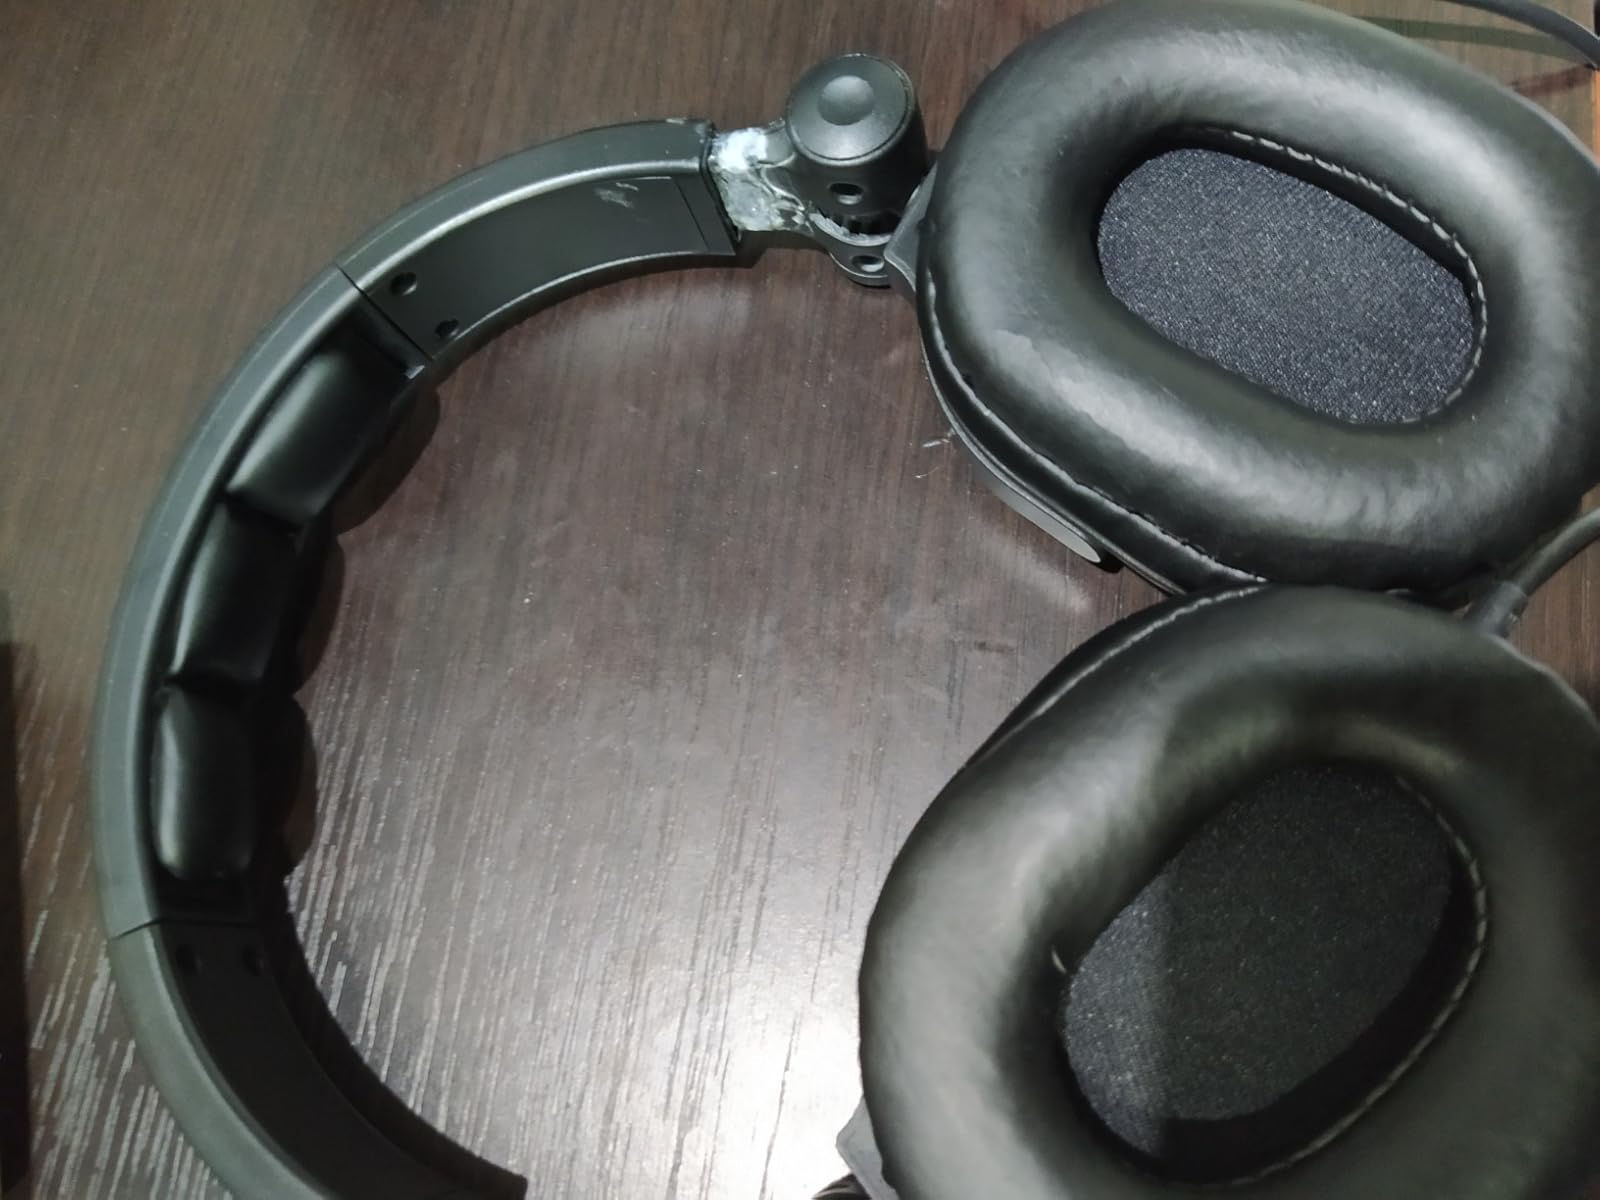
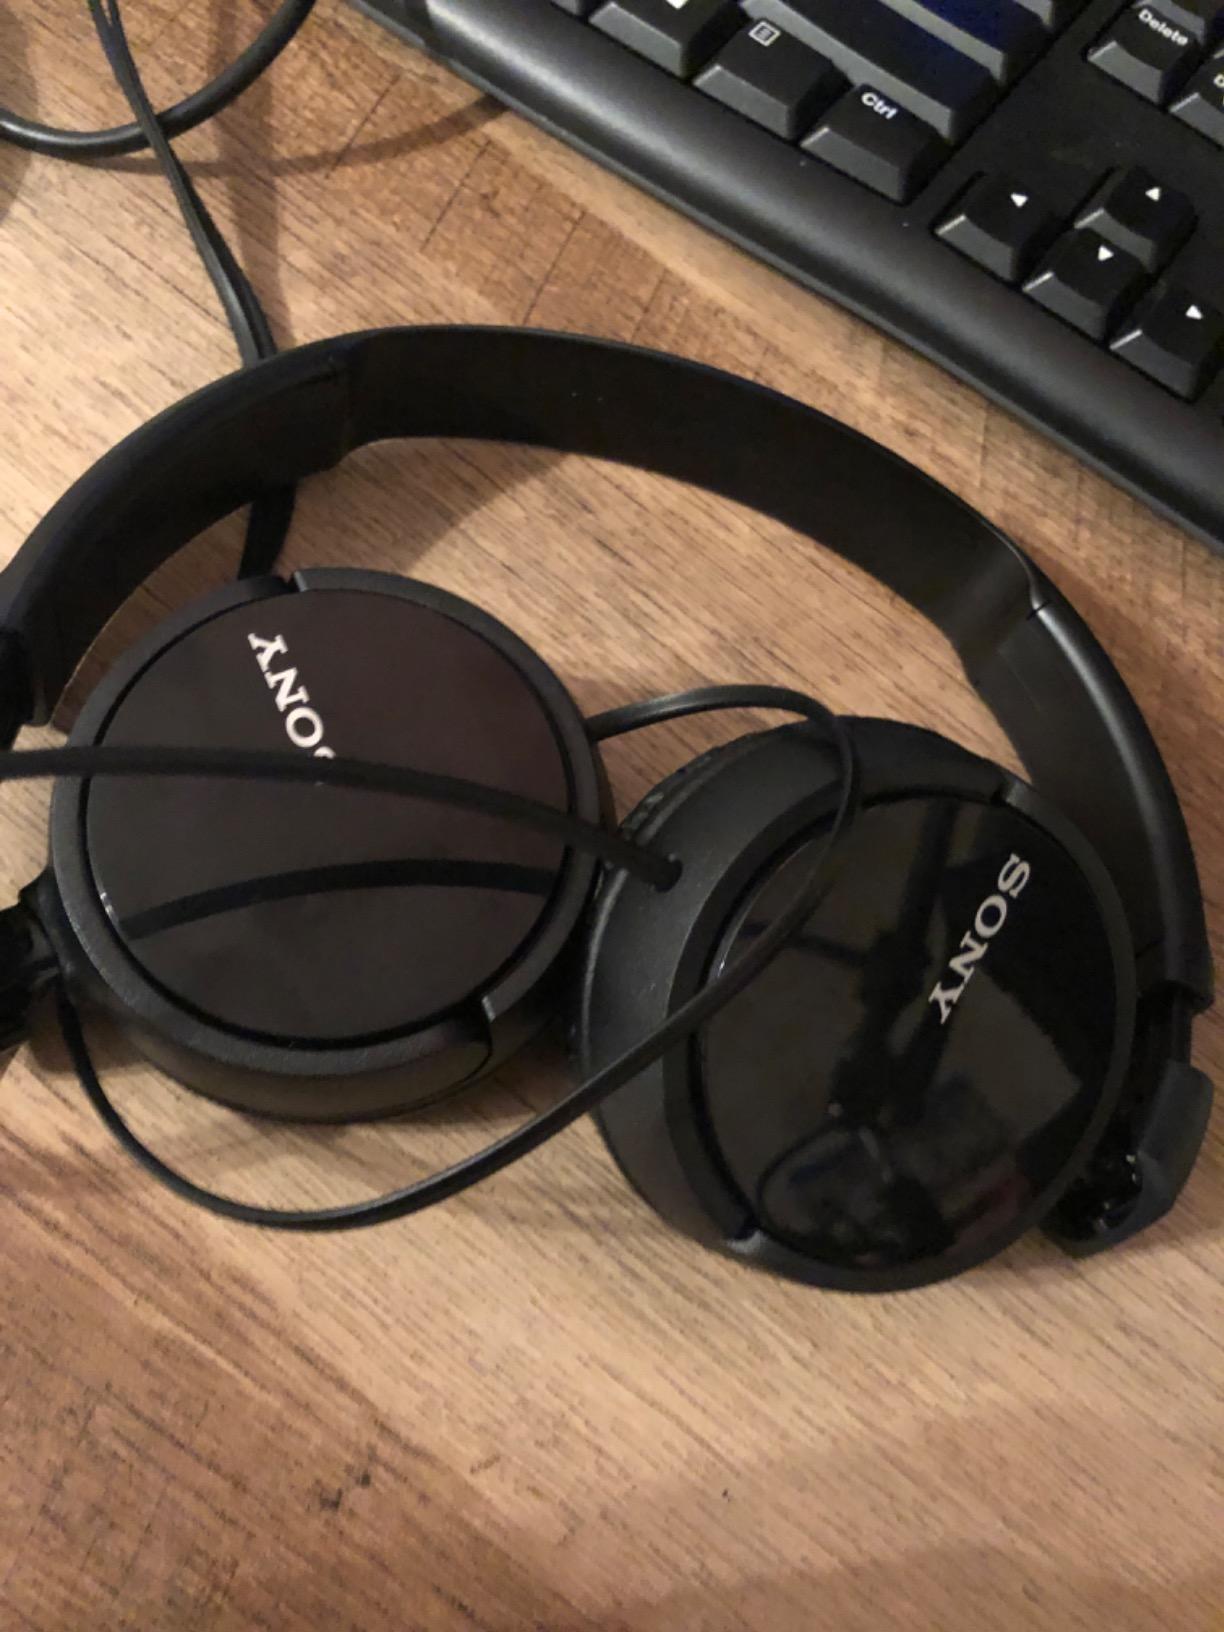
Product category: headphones
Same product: no